Memil-muk

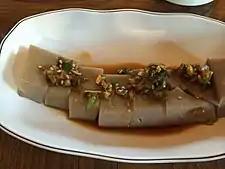

Memil-muk or buckwheat jelly is a light gray-brown "muk" (jelly) made from buckwheat starch. It is commonly served as "banchan" (a side dish accompanying rice) as well as "anju" (food accompanying alcoholic drinks).